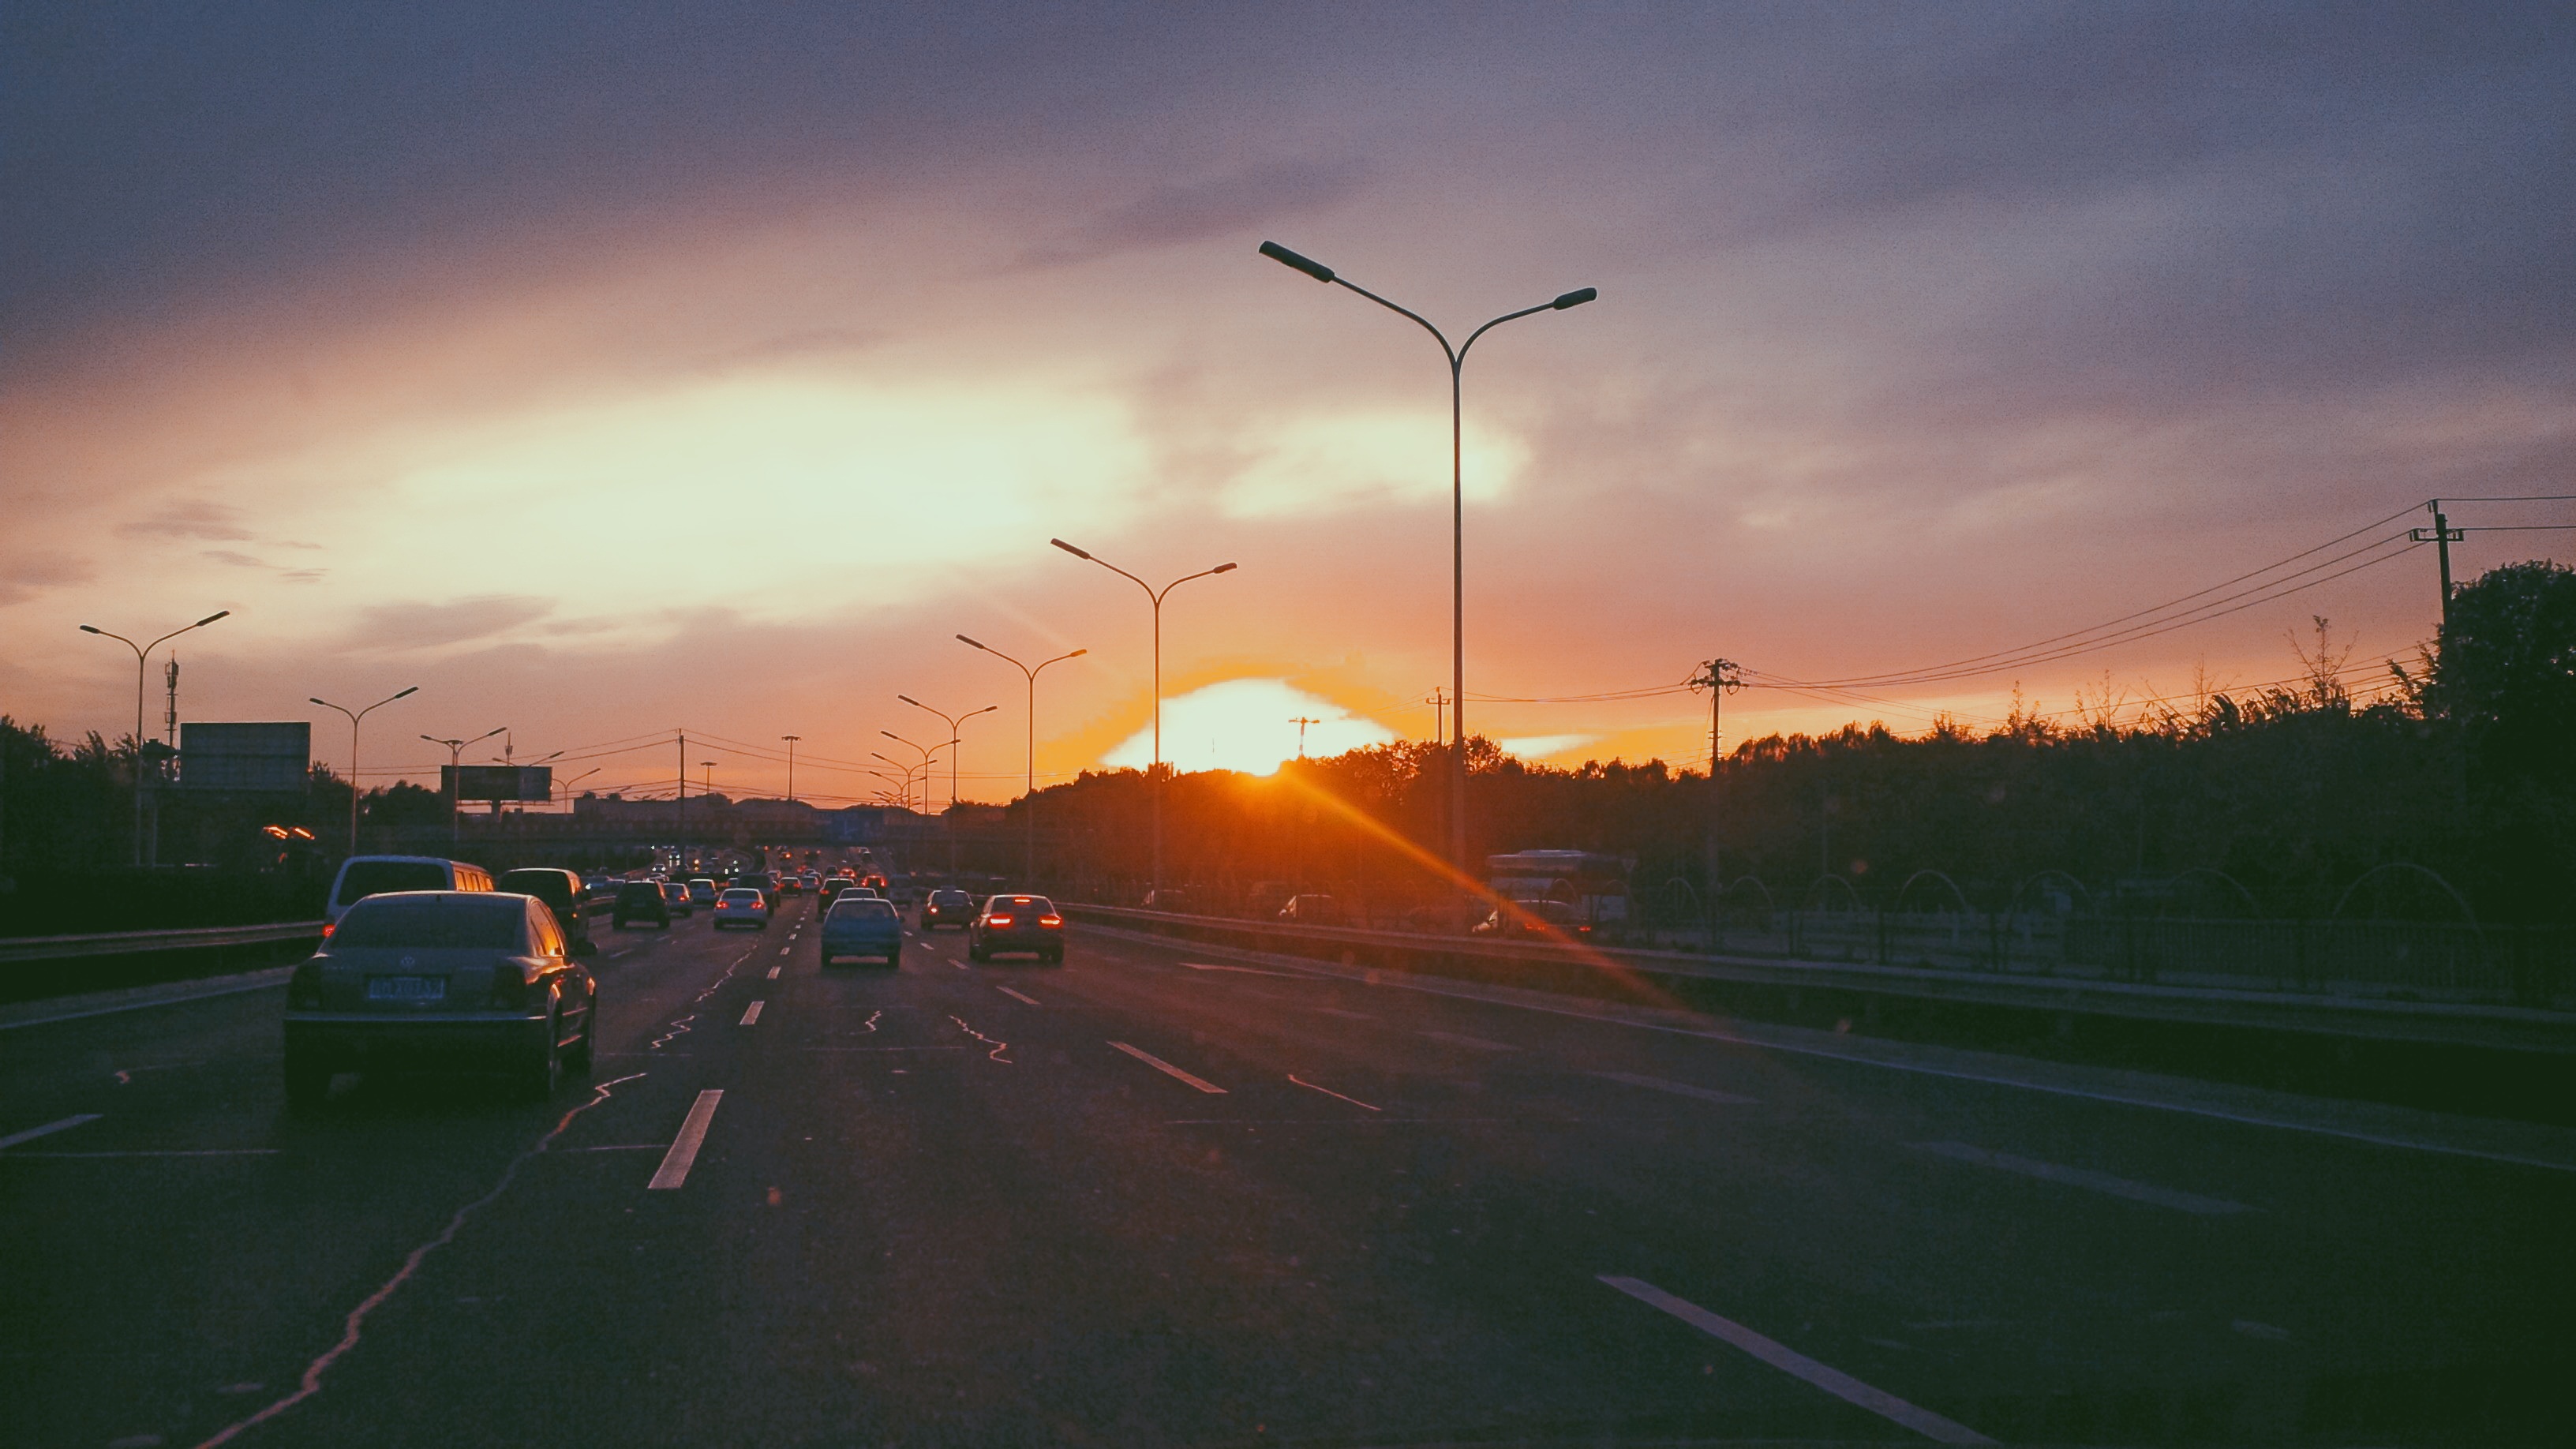
light, cloud, sky, sunrise, sunset, road, sunlight, morning, wind, dawn, dusk, evening, street light, infrastructure, atmospheric phenomenon